Flemington, Victoria

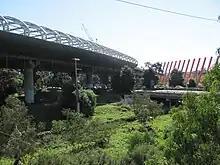
Moonee Ponds Creek and the CityLink freeway, Flemington, in 2011

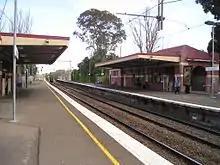
Newmarket railway station

The main arterial road is Racecourse Road, which is part of the Princes Highway. The CityLink tollway also runs along the suburb's boundary to the east.